Realmz

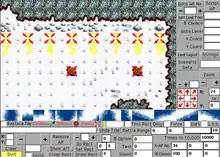
"Divinity" scenario development kit screenshot.

While new scenarios were released throughout the game's history, also typically packed along with the game in the next "Realmz" release, the game ultimately ended up with 13 official scenarios: